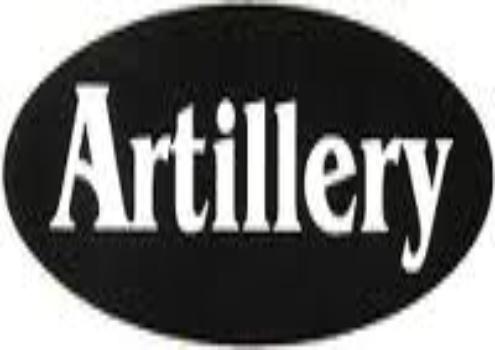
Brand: Artillery
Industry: Leisure